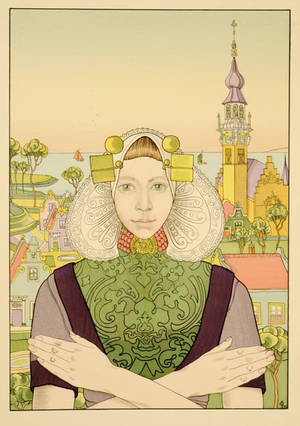
Franz Joseph Adolph Maria Melchers, dit Franz M. Melchers, est un artiste peintre, dessinateur et graveur néerlandais d'origine allemande qui fit essentiellement carrière en Belgique et aux Pays-Bas.